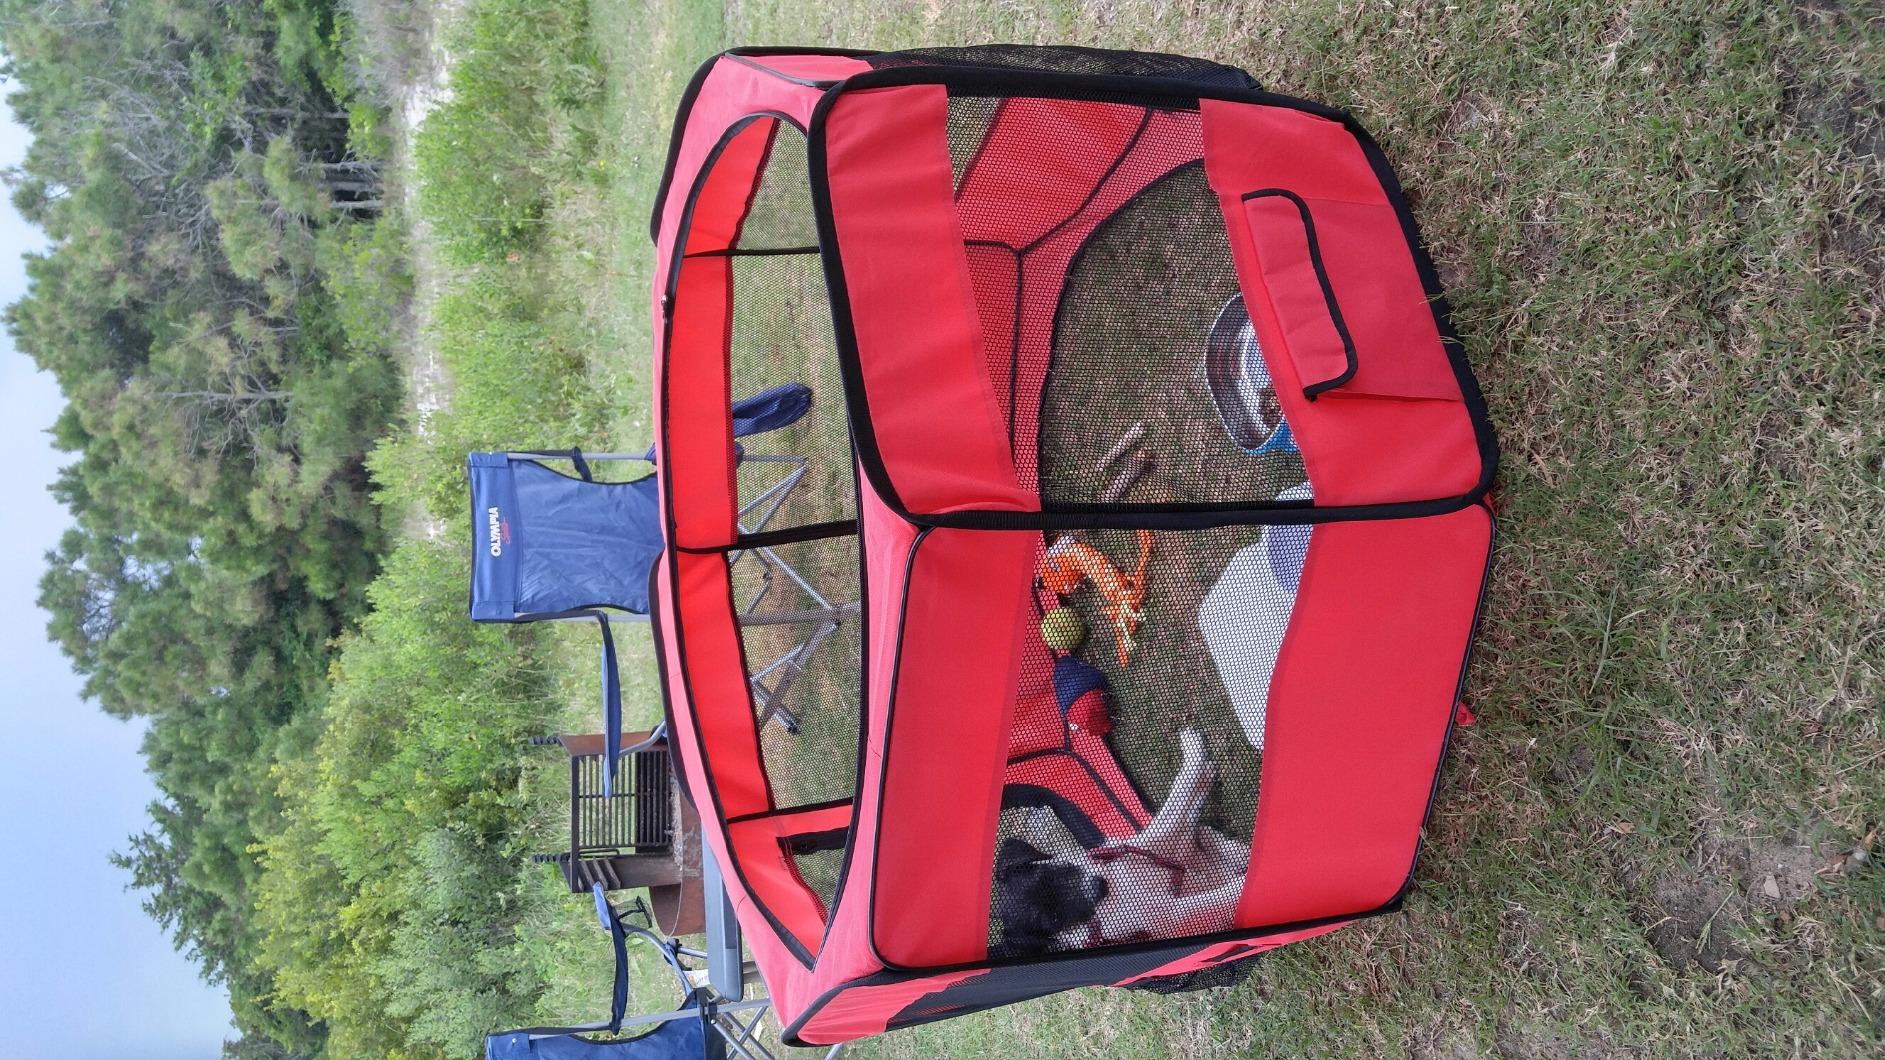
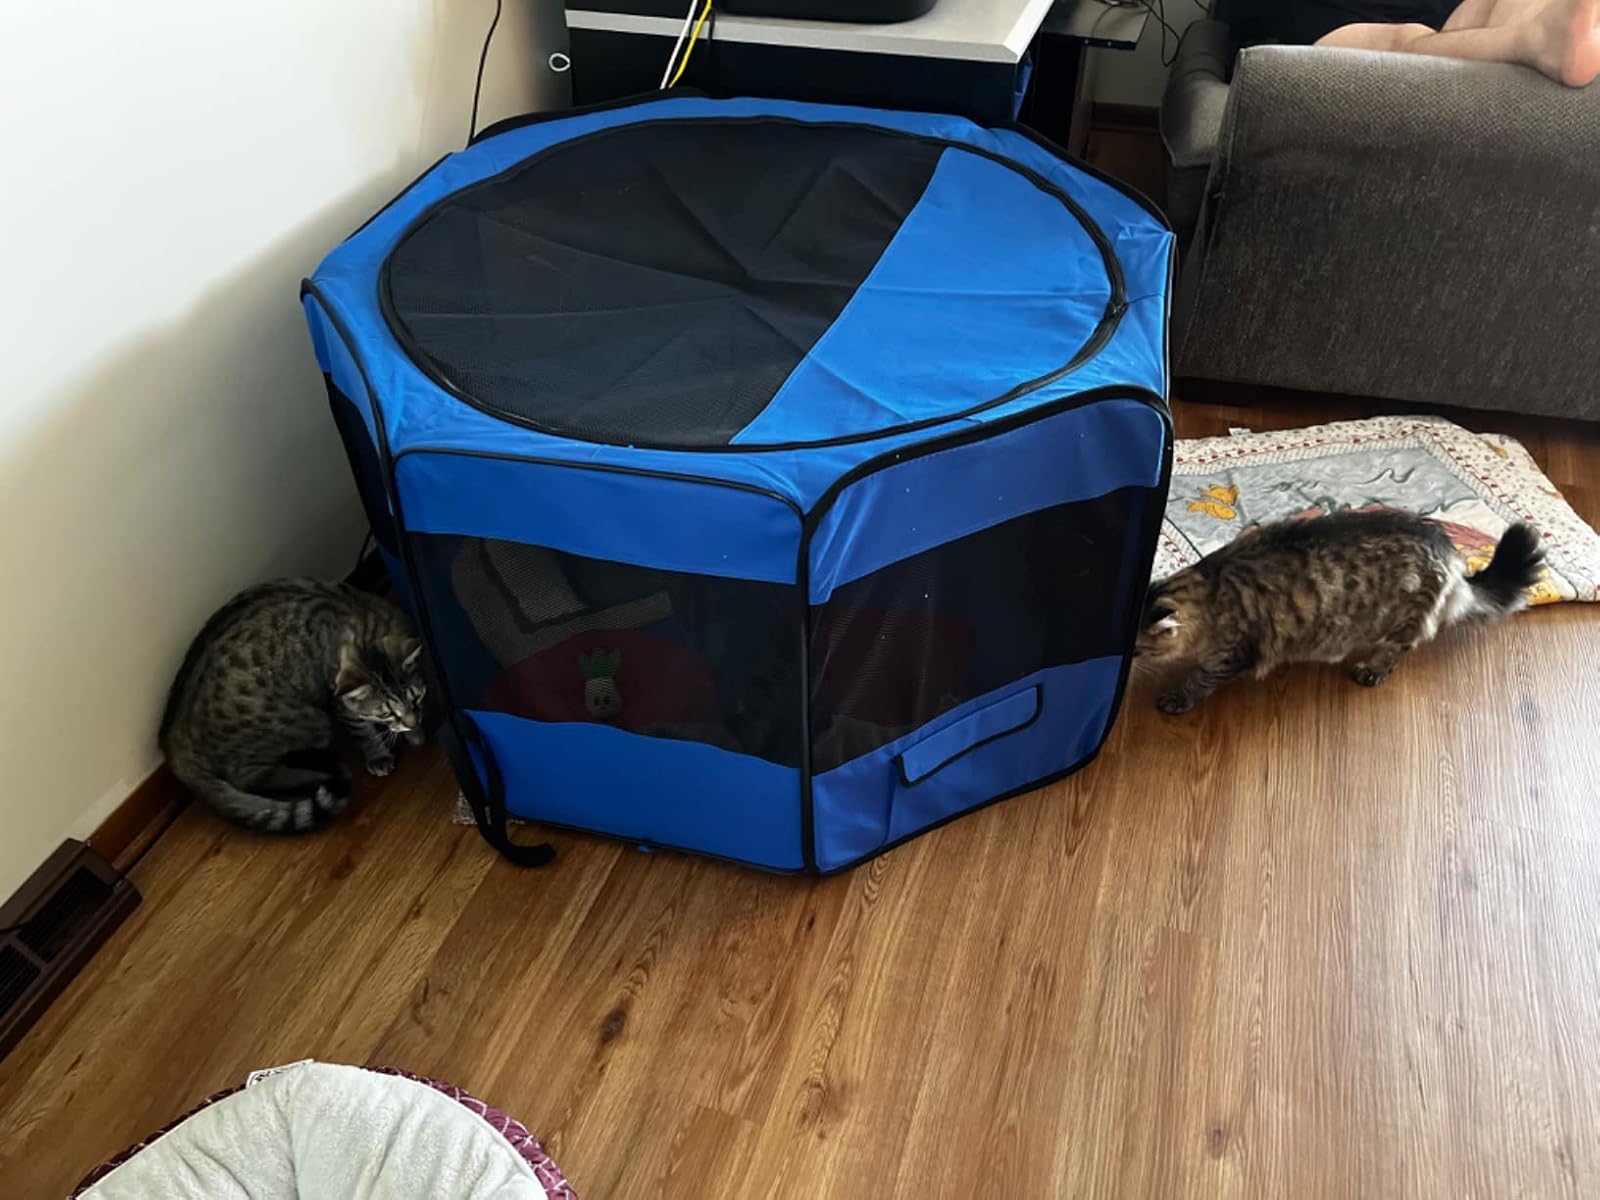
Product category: items_kennel
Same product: no